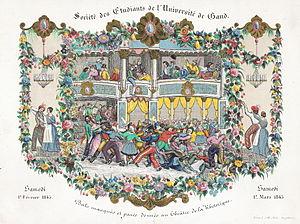
Gand, bals masqués des étudiants, 1845.
La carte porcelaine est une sorte de carte de visite apparue au XIXᵉ siècle. Imprimée à partir d'une lithographie, la carte est recouverte de céruse, qui lui donne son aspect de porcelaine.